Google China

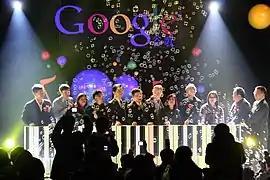
Google China local product—Google MUSIC's conference

Google China served a market of mainland Chinese Internet users that was estimated in July 2009 to number 338 million, up from 45.8 million in June 2002. A China Internet Network Information Center (CNNIC) report published a year and a half earlier, on 17 January 2001, had estimated the mainland Chinese Internet user base at 22.5 million, considerably higher than the number published by Iamasia, a private Internet ratings company. The first CNNIC report, published on 10 October 1997, estimated the number of Chinese Internet users at fewer than 650 thousand people.